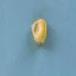
Maize quality: Bad